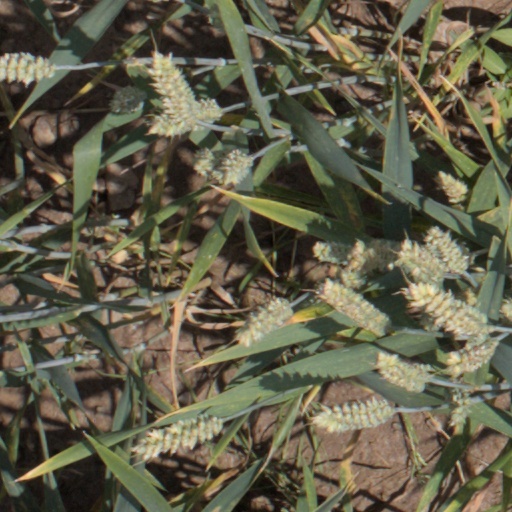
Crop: wheat